Panchatanthiram

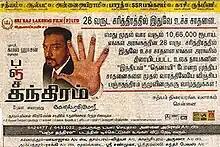
Promotional poster

Panchatanthiram is a 2002 Indian Tamil-language black comedy film co-written and directed by K. S. Ravikumar. The story is written by Kamal Haasan with the dialogues by Crazy Mohan. The film stars Haasan, Jayaram, Ramesh Aravind, Sriman, Yugi Sethu, Simran and Ramya Krishnan, with Urvashi, Aishwarya, Sanghavi, Vidhya Venkatesh, Devayani and Nagesh in supporting roles. It loosely adapts from the 1998 film "Very Bad Things" with new elements added to it.